Percy Grainger

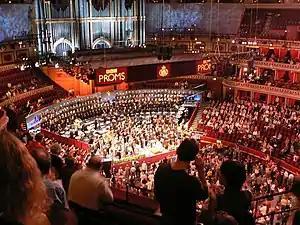
A Promenade concert at the Royal Albert Hall. The "promenade" section is the standing area immediately in front of the orchestra (2005 photograph).

On 10 August 1948, Grainger appeared at the London Proms, playing the piano part in his "Suite on Danish Folksongs" with the London Symphony Orchestra under Basil Cameron. On 18 September he attended the Last Night of the Proms, standing in the promenade section for Delius's "Brigg Fair". Over the next few years several friends died: Gardiner in 1950, Quilter and Karen Holten in 1953. In October 1953 Grainger was operated on for abdominal cancer; his fight against this disease would last for the rest of his life. He continued to appear at concerts, often performed in church halls and educational establishments rather than major concert venues.